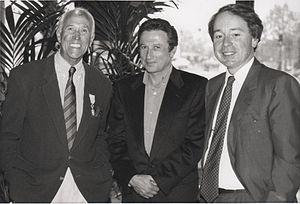
Claude Fayard en compagnie de Michel Drucker et Jean-Noël Jeanneney lors de la remise de l'Ordre National du Mérite
Claude Fayard est un journaliste, réalisateur et producteur de télévision à l'ORTF. Il réside à Font-Romeu, dans les Pyrénées-Orientales.